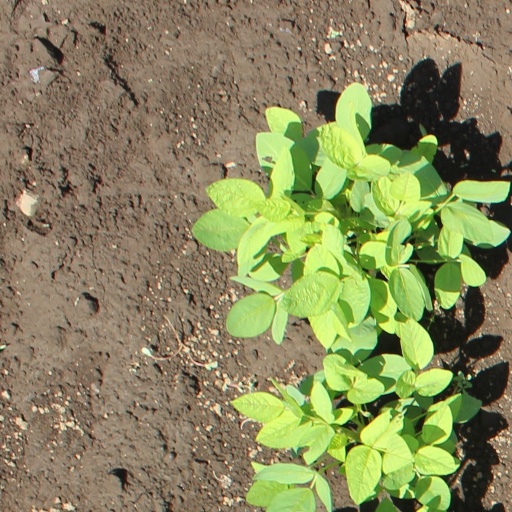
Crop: soybean